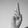
ASL letter: R